Peugeot 408 (saloon)

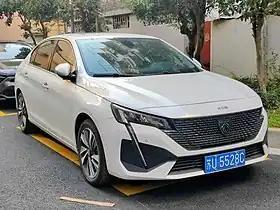
Peugeot 408 II 2022MY

The Peugeot 408 is a compact car (C-segment) produced by Peugeot since 2010. It was unveiled on January 25, 2010, at the Beijing Auto Show and sales began in China on April 8, 2010. In November 2010, production of the 408 commenced in El Palomar, Buenos Aires, Argentina, with sales starting in April 2011.